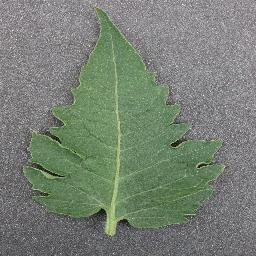
Label: Tomato___healthy